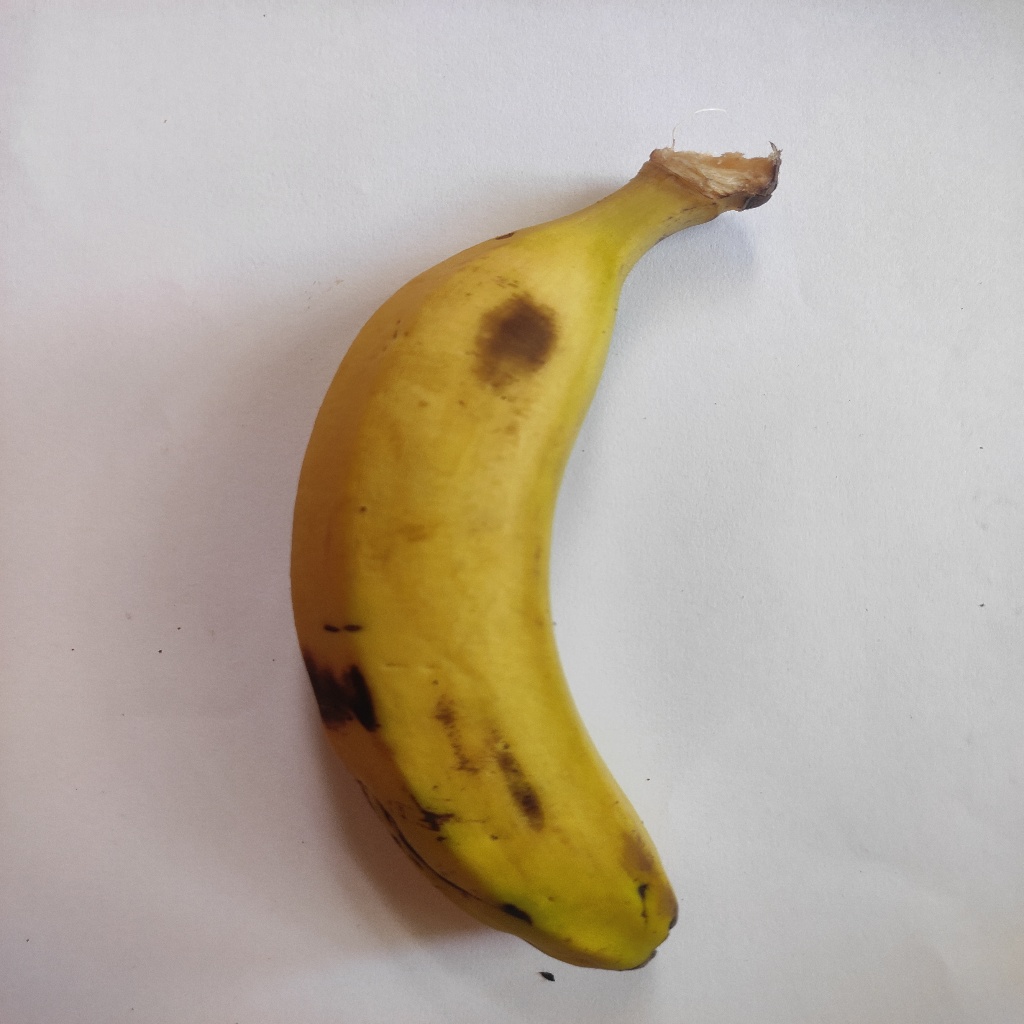
Crop: banana
Quality class: Class_A